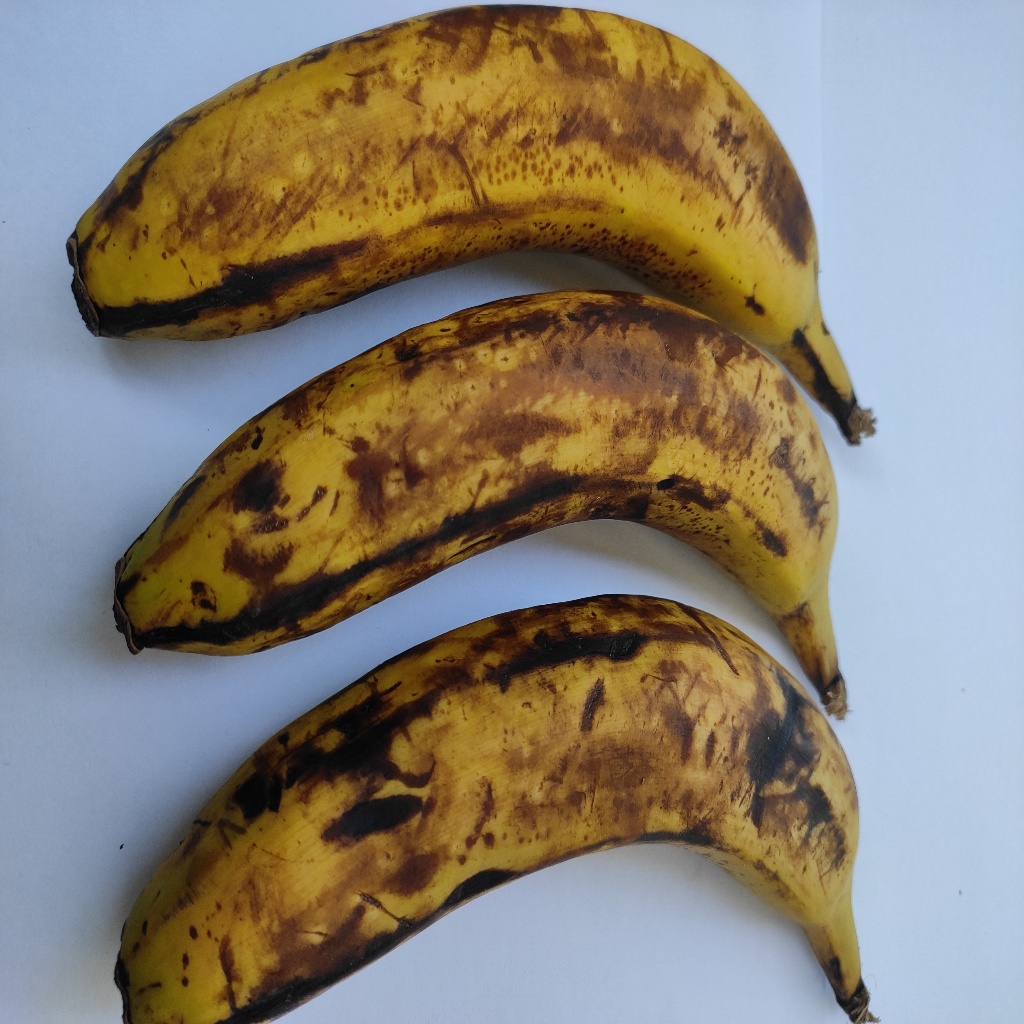
Crop: banana
Quality class: Defect